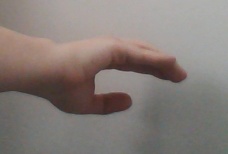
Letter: jeem